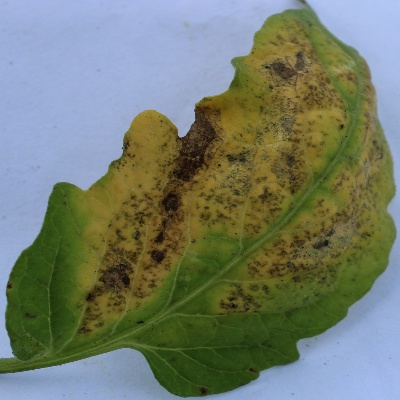
Crop: Tomato
Condition: verticulium wilt